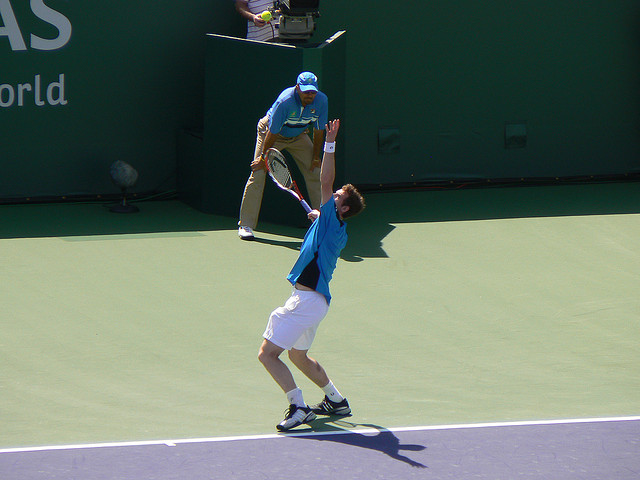
vận động viên tennis nam đang chuẩn bị vung vợt tennis đánh bóng